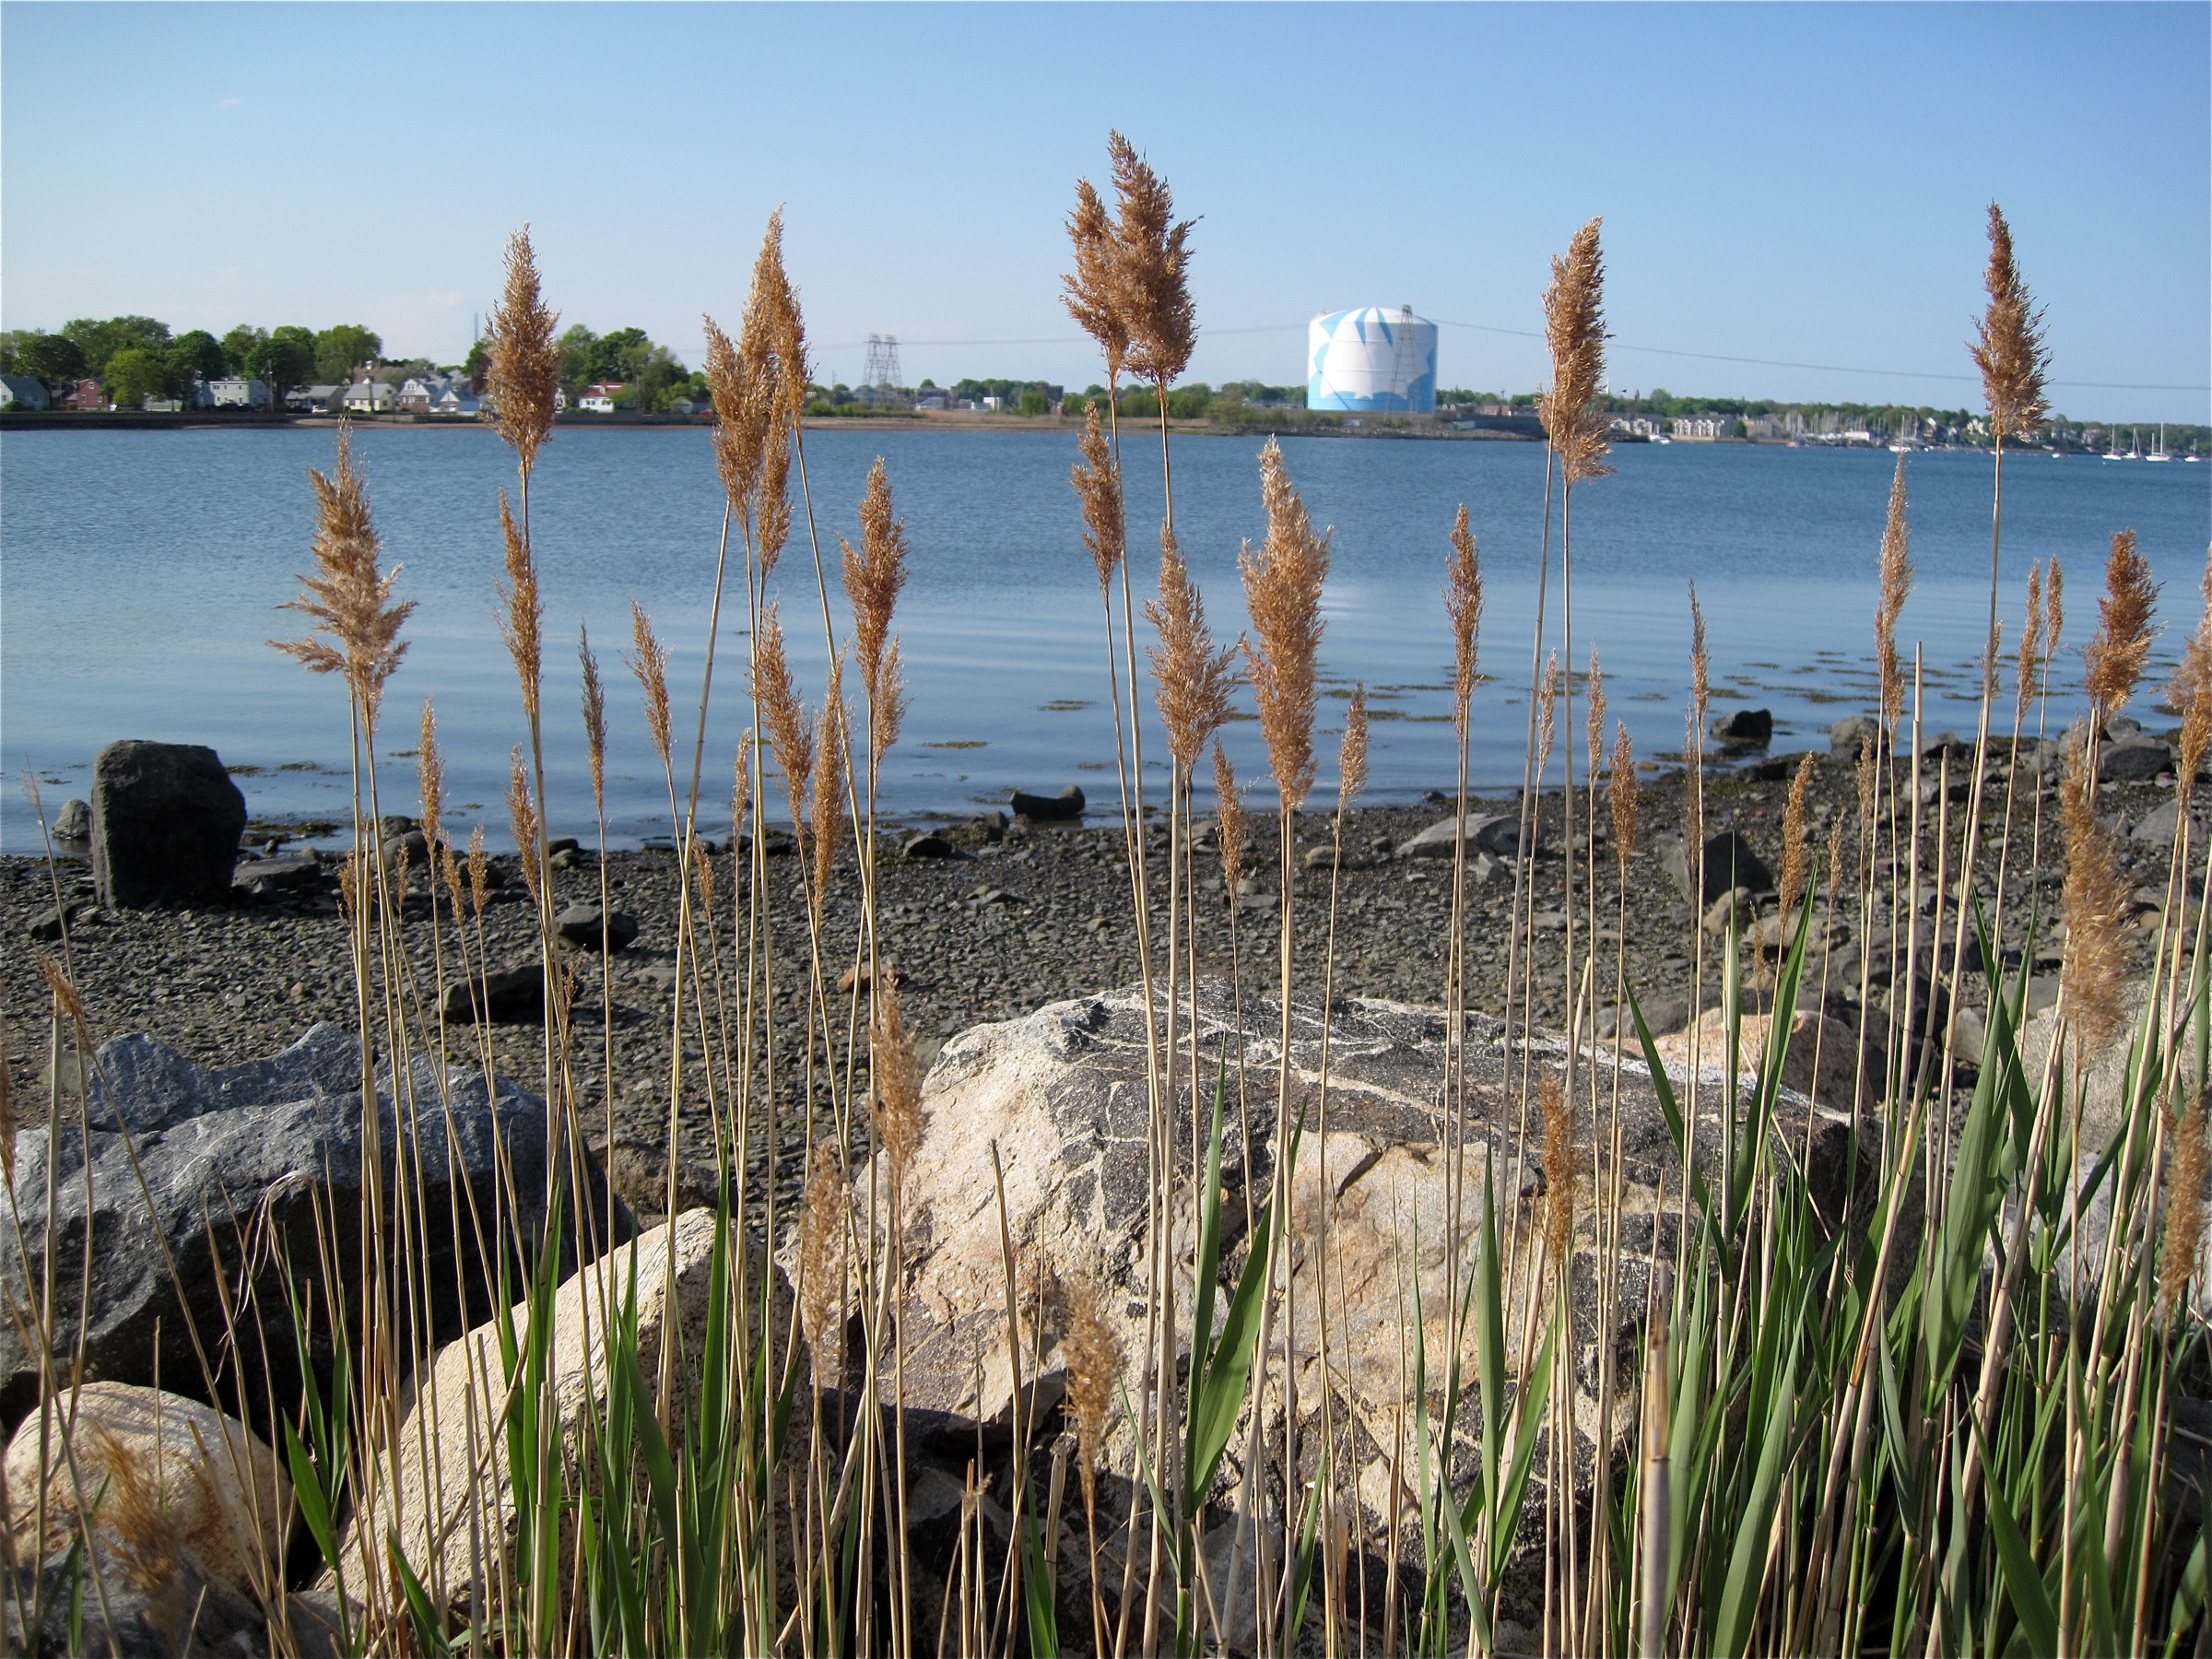
sea, coast, tree, water, grass, marsh, shore, lake, reflection, wetland, habitat, salem